Hard Tack and Coffee

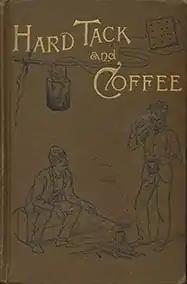
First edition

Hard Tack and Coffee: The Unwritten Story of Army Life (1887) is a memoir by John D. Billings. Billings was a veteran of the 10th Massachusetts Volunteer Light Artillery Battery in the American Civil War. Originally published in 1888, "Hard Tack and Coffee" quickly became a best seller, and is now considered one of the most important books written by a Civil War veteran. The book is abundantly illustrated by the pen and ink drawings of Charles W. Reed, also a veteran, who served as bugler in the 9th Massachusetts Battery, later received the Medal of Honor for saving the life of his battery commander at Gettysburg. "Hard Tack and Coffee" is not about battles, but rather about how the common Union soldiers of the Civil War lived in camp and on the march. What would otherwise be a mundane subject is enlivened by Billings' humorous prose and Reed's superb drawings which are based on the sketches he kept in his journal during the war.